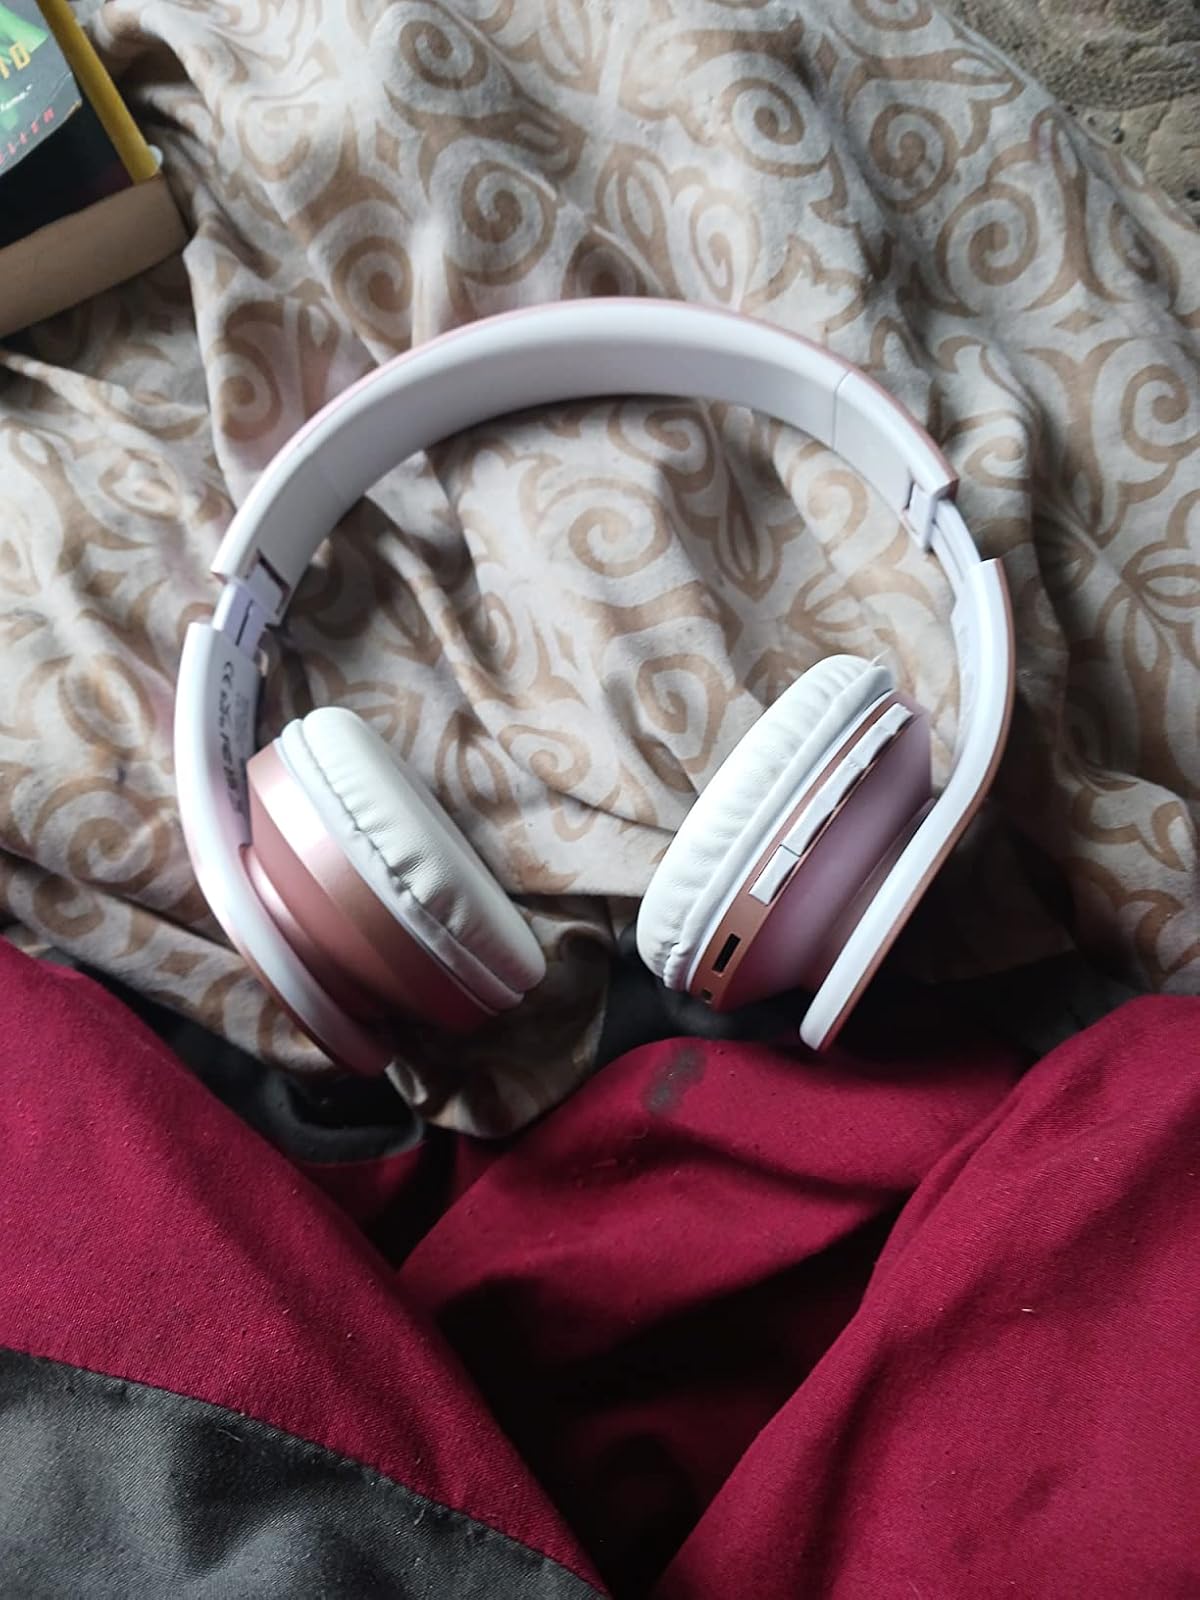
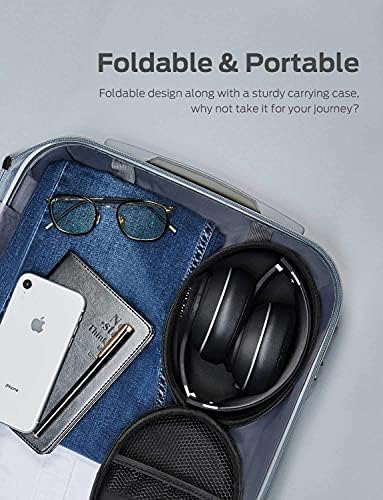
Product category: headphones
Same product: no